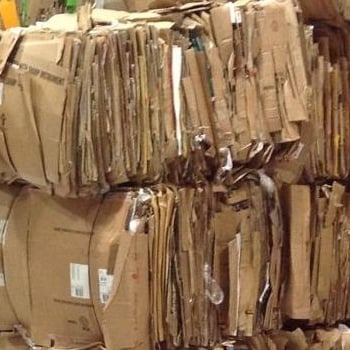
Label: cardboard